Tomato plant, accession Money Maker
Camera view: bottom (45 deg); turntable rotation: 240 degrees
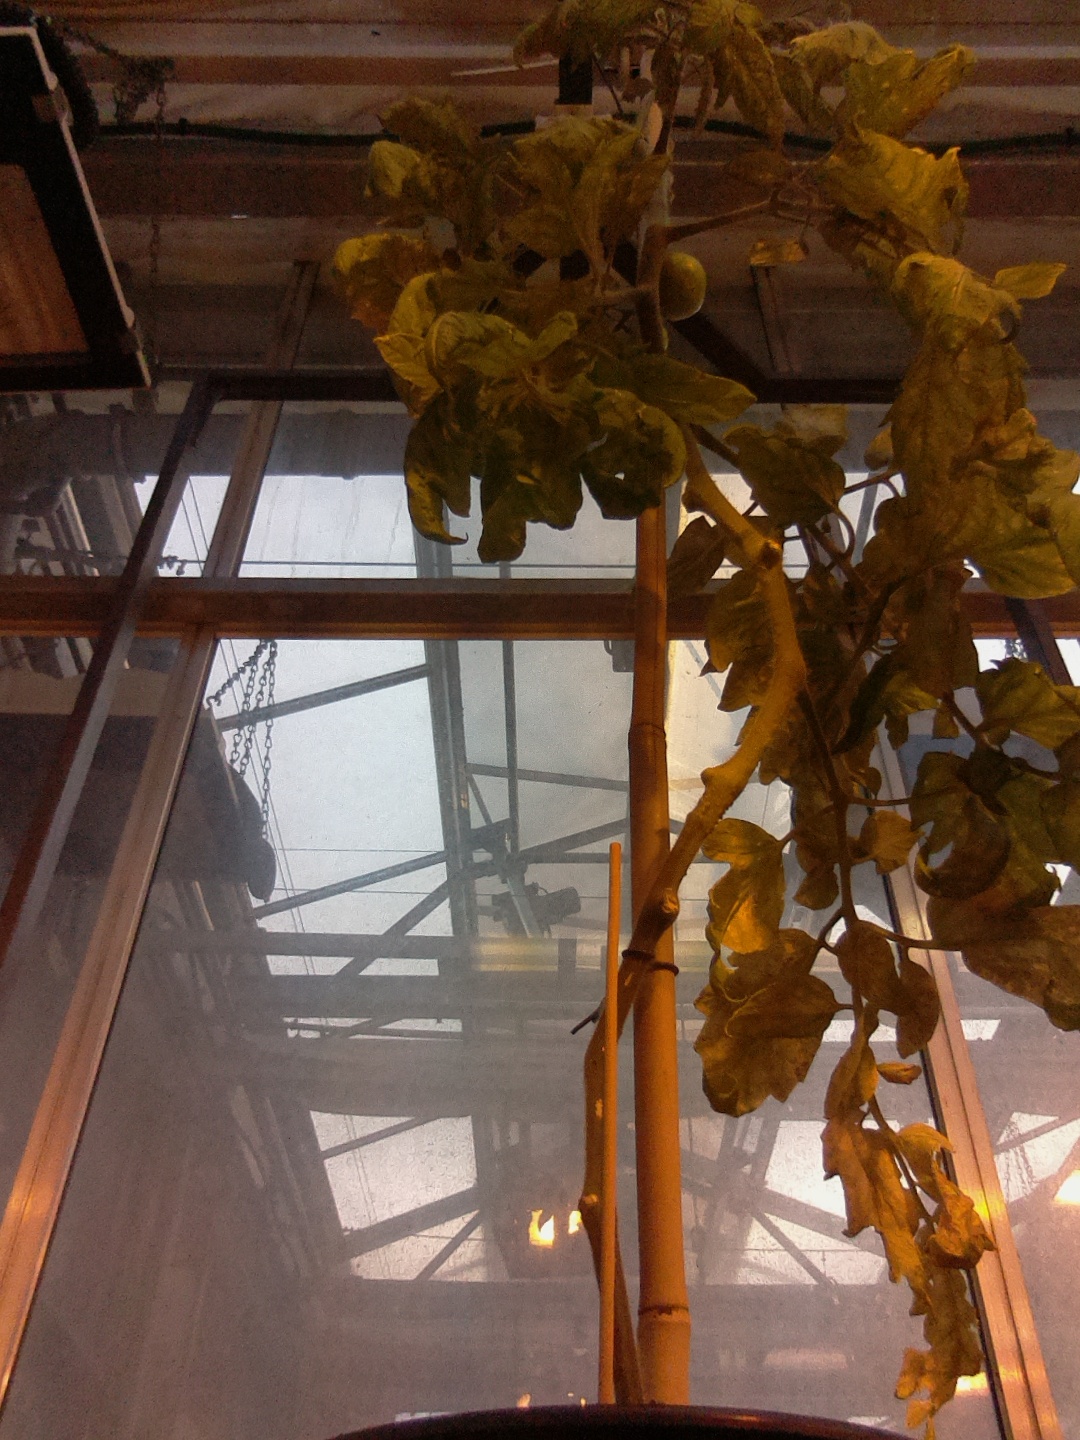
BBCH growth stage 76: 60%-70% of final fruit size